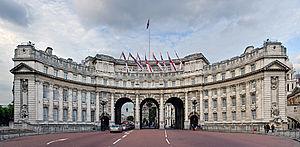
L'Arche de l'Amirauté est une arche monumentale située à Londres, à l'extrémité est du Mall qui va de Charing Cross et Trafalgar Square à Buckingham Palace, faisant partie de « the ceremonial route », l'itinéraire suivi lors des cérémonies protocolaires.
Cet article recense les arcs de triomphe construits à une époque postérieure à celle de l'Empire romain.